Edward Chalmers Leavitt

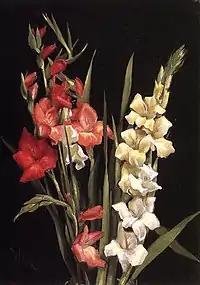
"Still Life with Gladiolas", circa 1890

Leavitt's work is in the collection of the Brandywine River Museum, which has called him "Providence, Rhode Island's most successful still life painter of the nineteenth century." Leavitt's work is also in the collection of the Cahoon Museum of American Art in Cotuit, Massachusetts, and in the collection of the Cummer Museum of Art In Jacksonville, Florida.